Furuvik Zoo

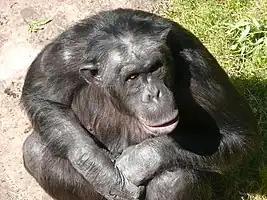

The zoo attracted a degree of international attention when it was reported in March 2009 that a chimpanzee residing there had planned attacks on visitors. Santino planned attacks by taking stones from the protective moat and placing them only on the side facing the visitors on the island where he lived. Later, when the visitors arrived, he would throw the stones across the moat at them.